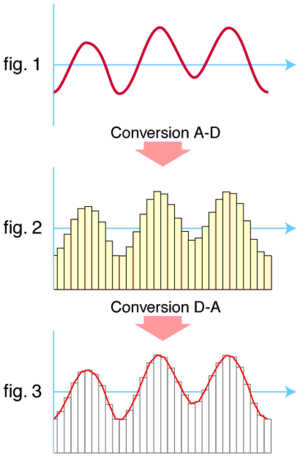
L’orgue numérique est un instrument de musique offrant à l'instrumentiste la même disposition que celle d’un orgue classique à tuyaux : claviers, pédalier et registres de jeux. La différence essentielle est qu’au lieu de produire le son par des tuyaux, l’orgue numérique emploie des générateurs électroacoustiques dont le signal est envoyé vers des haut-parleurs via des amplificateurs.